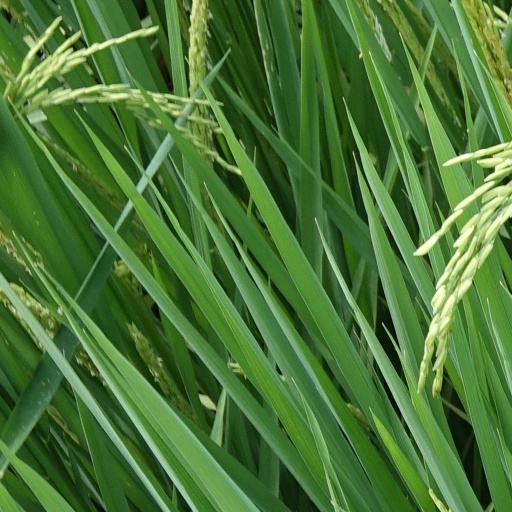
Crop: rice